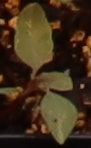
Label: Redroot Pigweed